Antoine Vitré

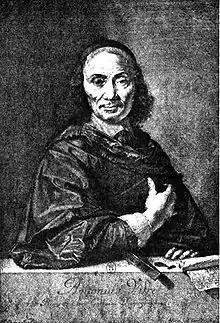
Antoine Vitré.

Antoine Vitré (1595–1674) was a French printer of the 17th century. He was the King's printer for Oriental languages ("Linguarum Orientalium Regis Typographus").